Mike Büskens

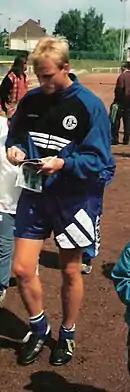
Büskens in Schalke 04 colours in July 1996

Büskens began his career with his hometown team Alemannia Düsseldorf before moving to city giants Fortuna. After five years, he moved to VfL Benrath, returning in 1987 to Fortuna, this time as member of the professional squad, and rarely missed one top-division game during his three-year spell, although ended in relegation.